Dingo

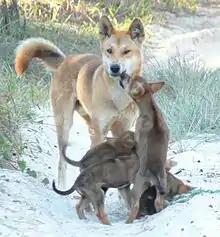
A male dingo with his pups

Compared to most domestic dogs, the bark of a dingo is short and monosyllabic, and is rarely used. Barking was observed to make up only 5% of vocalisations. Dog barking has always been distinct from wolf barking. Australian dingoes bark mainly in swooshing noises or in a mixture of atonal and tonal sounds. In addition, barking is almost exclusively used for giving warnings. Warn-barking in a homotypical sequence and a kind of "warn-howling" in a heterotypical sequence have also been observed. The bark-howling starts with several barks and then fades into a rising and ebbing howl and is probably (similar to coughing) used to warn the puppies and members of the pack. Additionally, dingoes emit a sort of "wailing" sound, which they mostly use when approaching a watering hole, probably to warn already present dingoes.